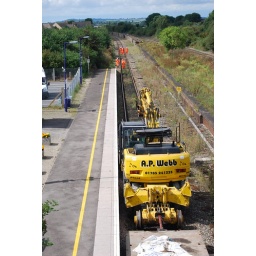
The road-railer waits in the platform to move on to the branch, which is behind the bridge I was standing on.